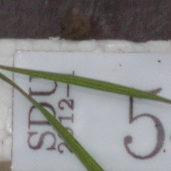
Label: loose_silkybent